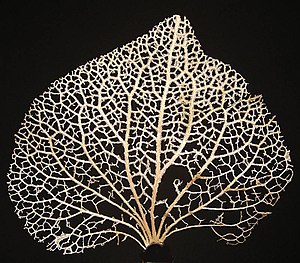
Planternes evolution / Udvikling af blade
Forgreningsmønstret hos megafylribber kan sløre deres oprindelse som forbundne, tvedelte skud.
Planternes evolution har bevæget sig gennem stadigt højere niveau'er af kompleksitet fra de tidligste alger via mosser, ulvefodsplanter, bregner og nøgenfrøede til de højtudviklede dækfrøede planter af i dag. Mens de primitive planter forsat trives, især i de miljøer, hvor de udviklede sig, har hvert nyt organisationsnveau i de fleste tilfælde været mere "succesrigt" end de foregående. Desuden antyder de fleste analyser af plantearternes kladistiske forhold, at hvert af de "mere komplekse" niveau'er opstod i den mest komplekse gruppe blandt forgængerne.